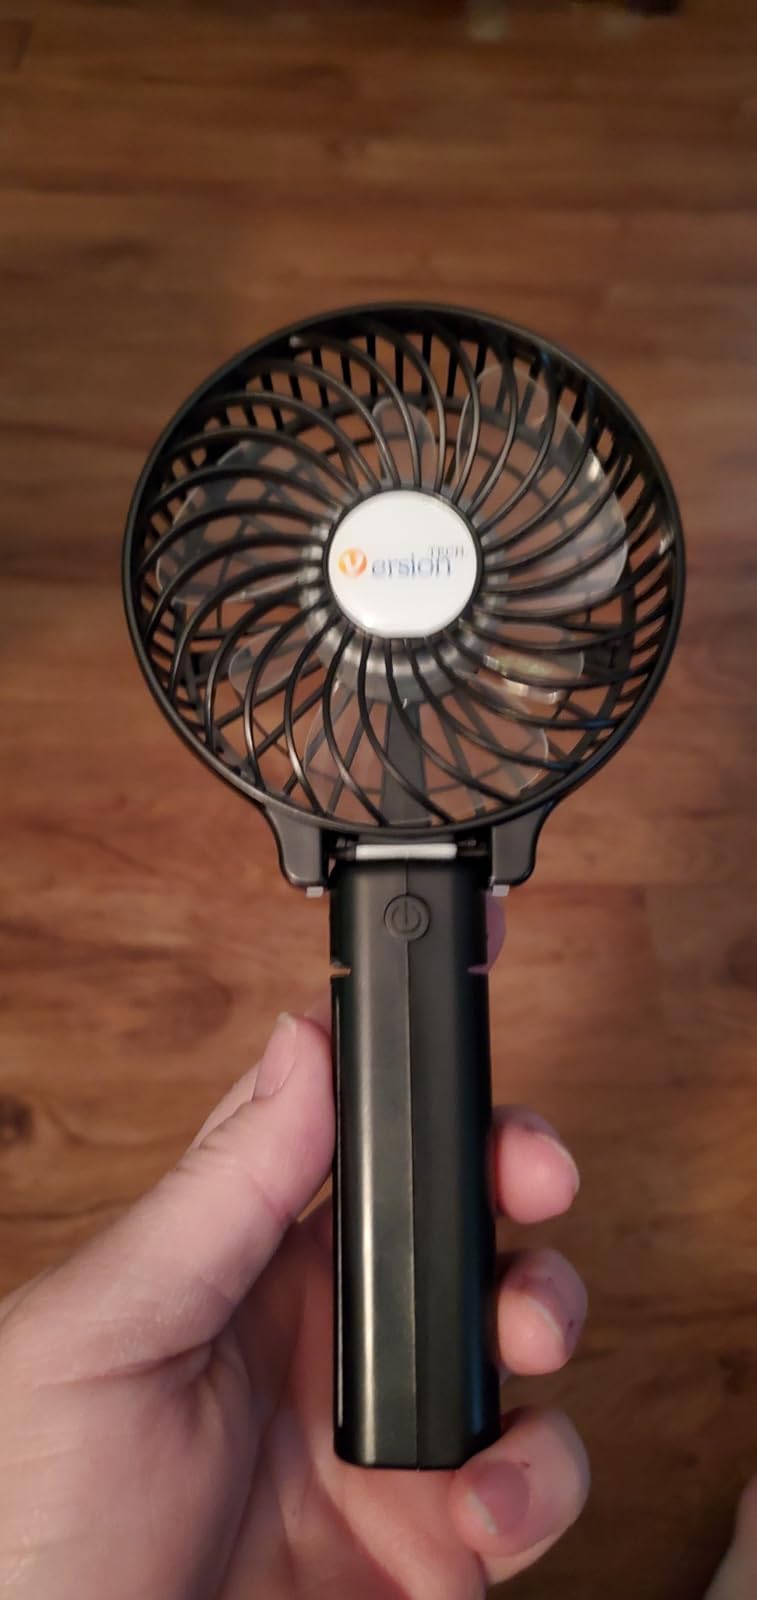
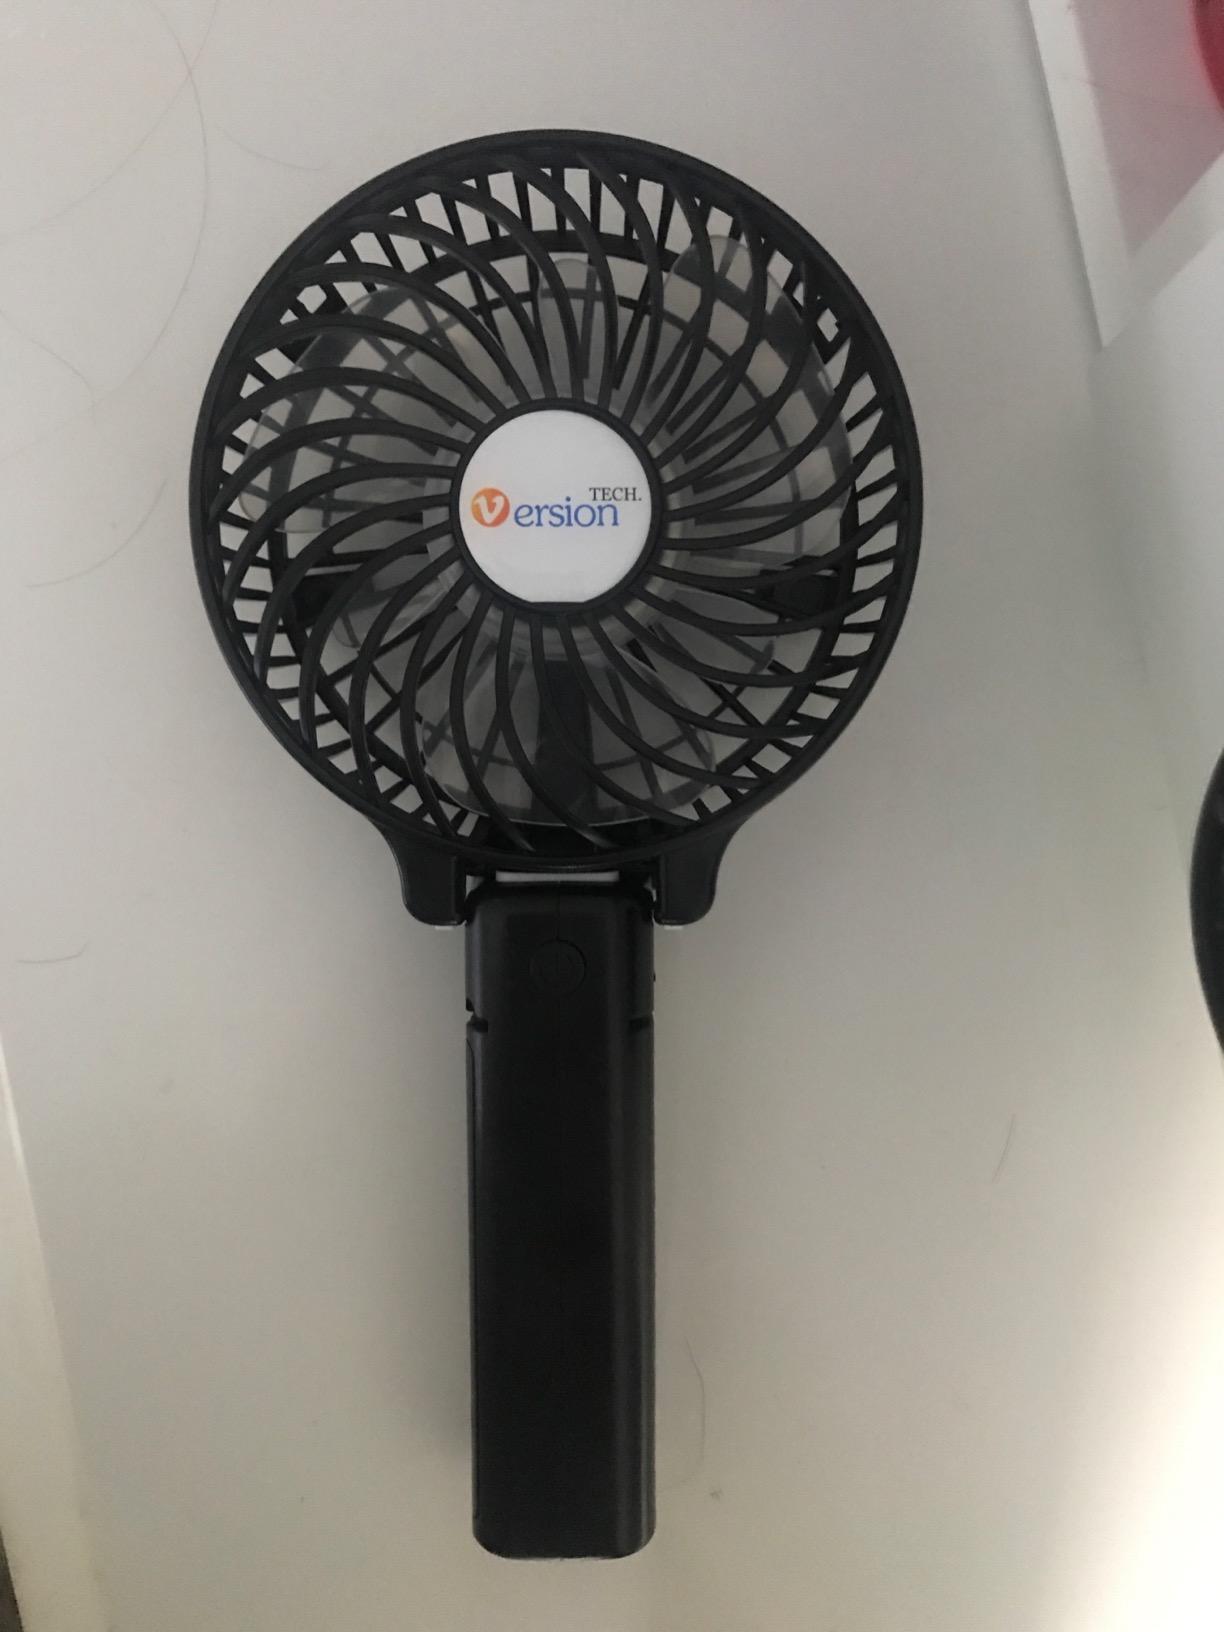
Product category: fan
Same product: yes